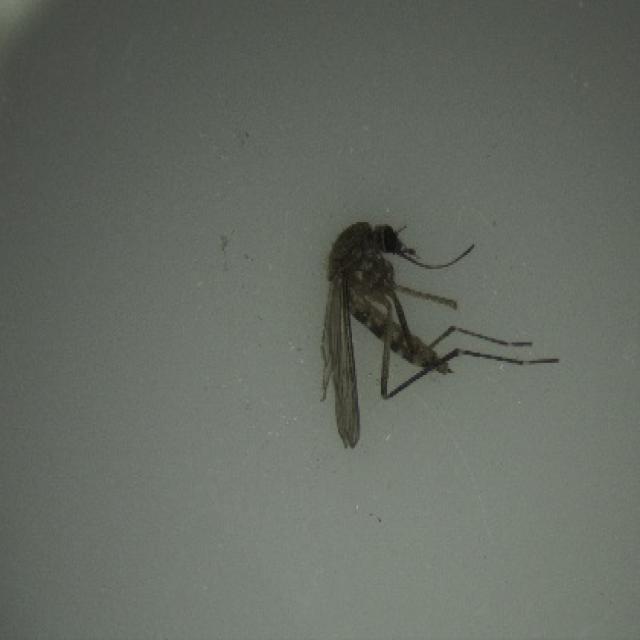
Species: aedes_vexans